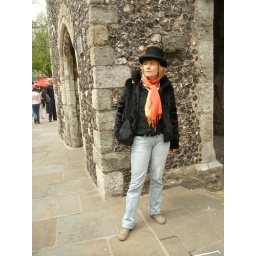
Urbanlegend by the Canterbury clock tower